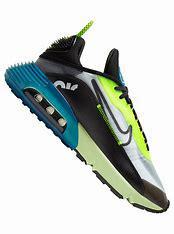
Brand: Nike
Model: Air Max 2090